Question: What is beneath the bench?
Tambaya: Menene a ƙasan kujerar?
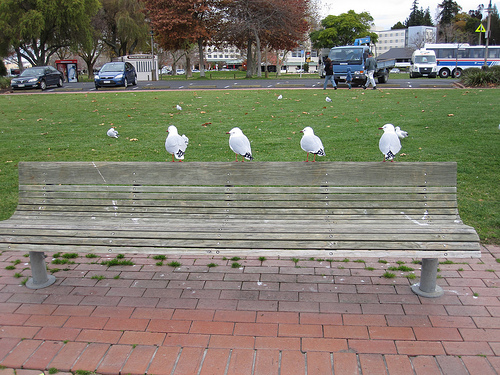
Answer: Bricks.
Amsa: Bulo.